Asian Century

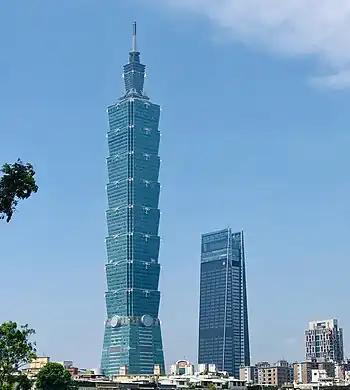
The Taipei 101 skyscraper in Taipei, Taiwan, which was the tallest building in the world from 2004 to 2010

It is projected that the most groundbreaking construction projects will take place in Asia within the approaching years. As a symbol of economic power, supertall skyscrapers have been erected in Asia, and more projects are currently being conceived and begun in Asia than in any other region of the world. Completed projects include: the Petronas Towers of Kuala Lumpur, the Shanghai World Financial Center, International Finance Centre in Hong Kong, Taipei 101 in Taiwan, the Burj Khalifa in Dubai, UAE, and the Shanghai Tower. Future buildings promise to be taller, such as the PNB 118 in Kuala Lumpur and Legacy Tower in Dhaka.